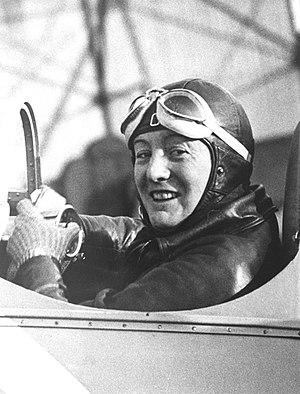
Élisabeth Marie Clotilde Lion, née à Balan, dans les Ardennes, le 11 décembre 1904, et morte le 9 janvier 1988 à Magnanville, dans les Yvelines, est une aviatrice française, détentrice de plusieurs records.